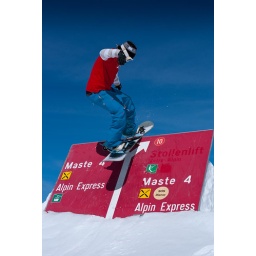
Rider doing wall ride on a road sign in Saas Fee Snow Park